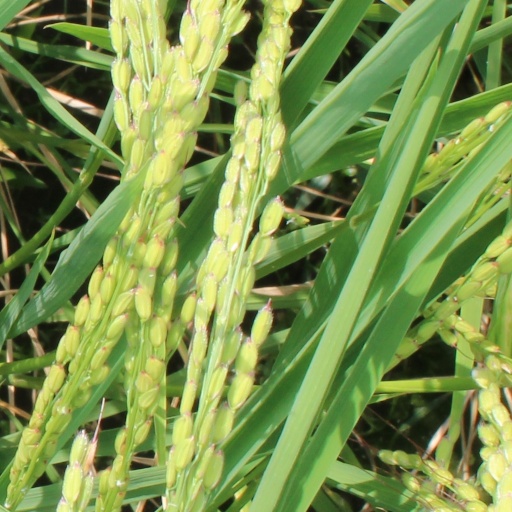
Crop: rice